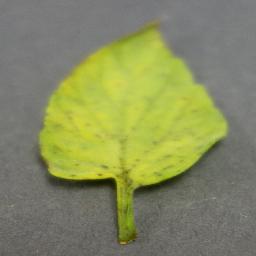
Label: Tomato___Tomato_Yellow_Leaf_Curl_Virus